Vista Alegre (company)

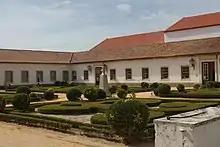
The Vista Alegre manufacture in Ílhavo

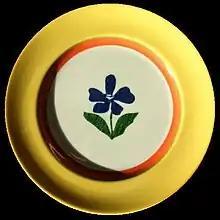
Vista Alegre plate, made in Brazil

Vista Alegre is a luxury Portuguese porcelain manufacturer located in Ílhavo in the district of Aveiro, Portugal.